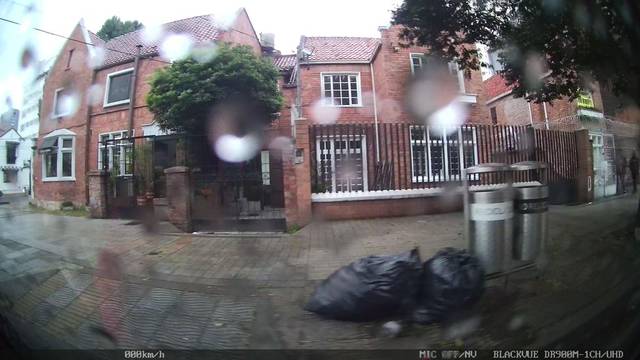
Region: Colombia
Coordinates: 4.652, -74.059